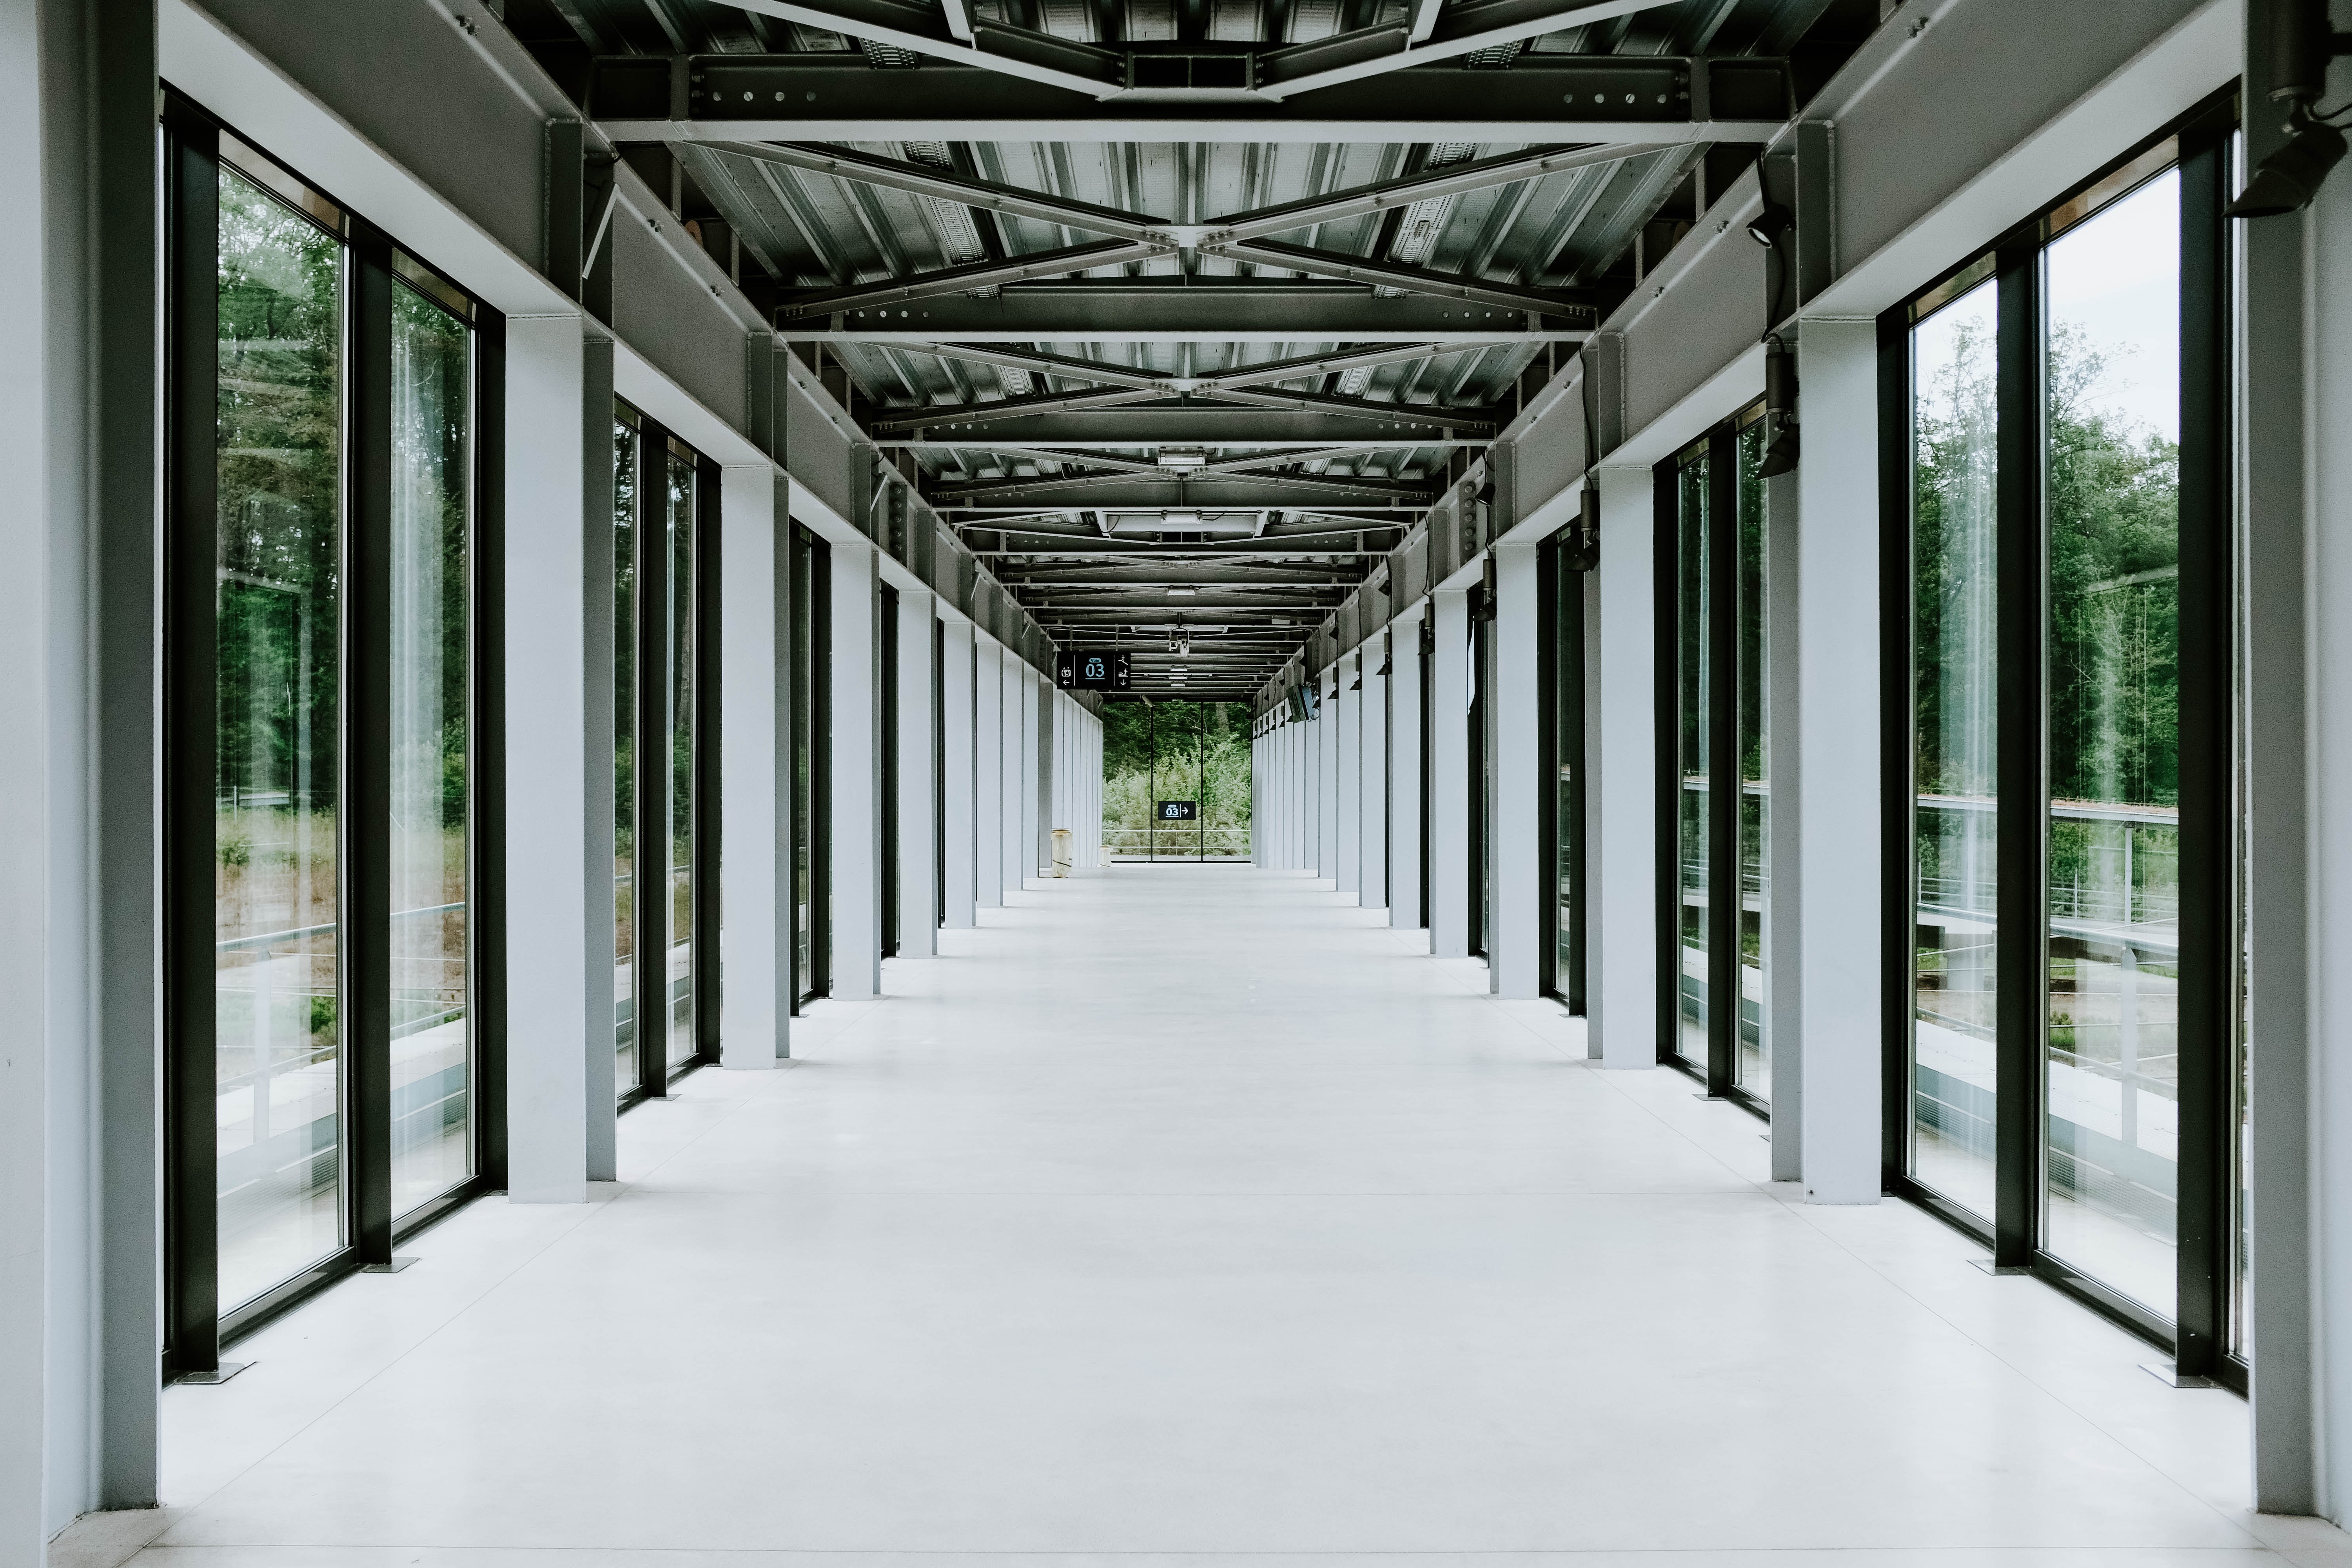
daytime, fixture, real estate, symmetry, composite material, metal, ceiling, wood, walkway, city, building material, glass, transparency, daylighting, shade, aluminium, rectangle, art, steel, engineering, facade, mixed use